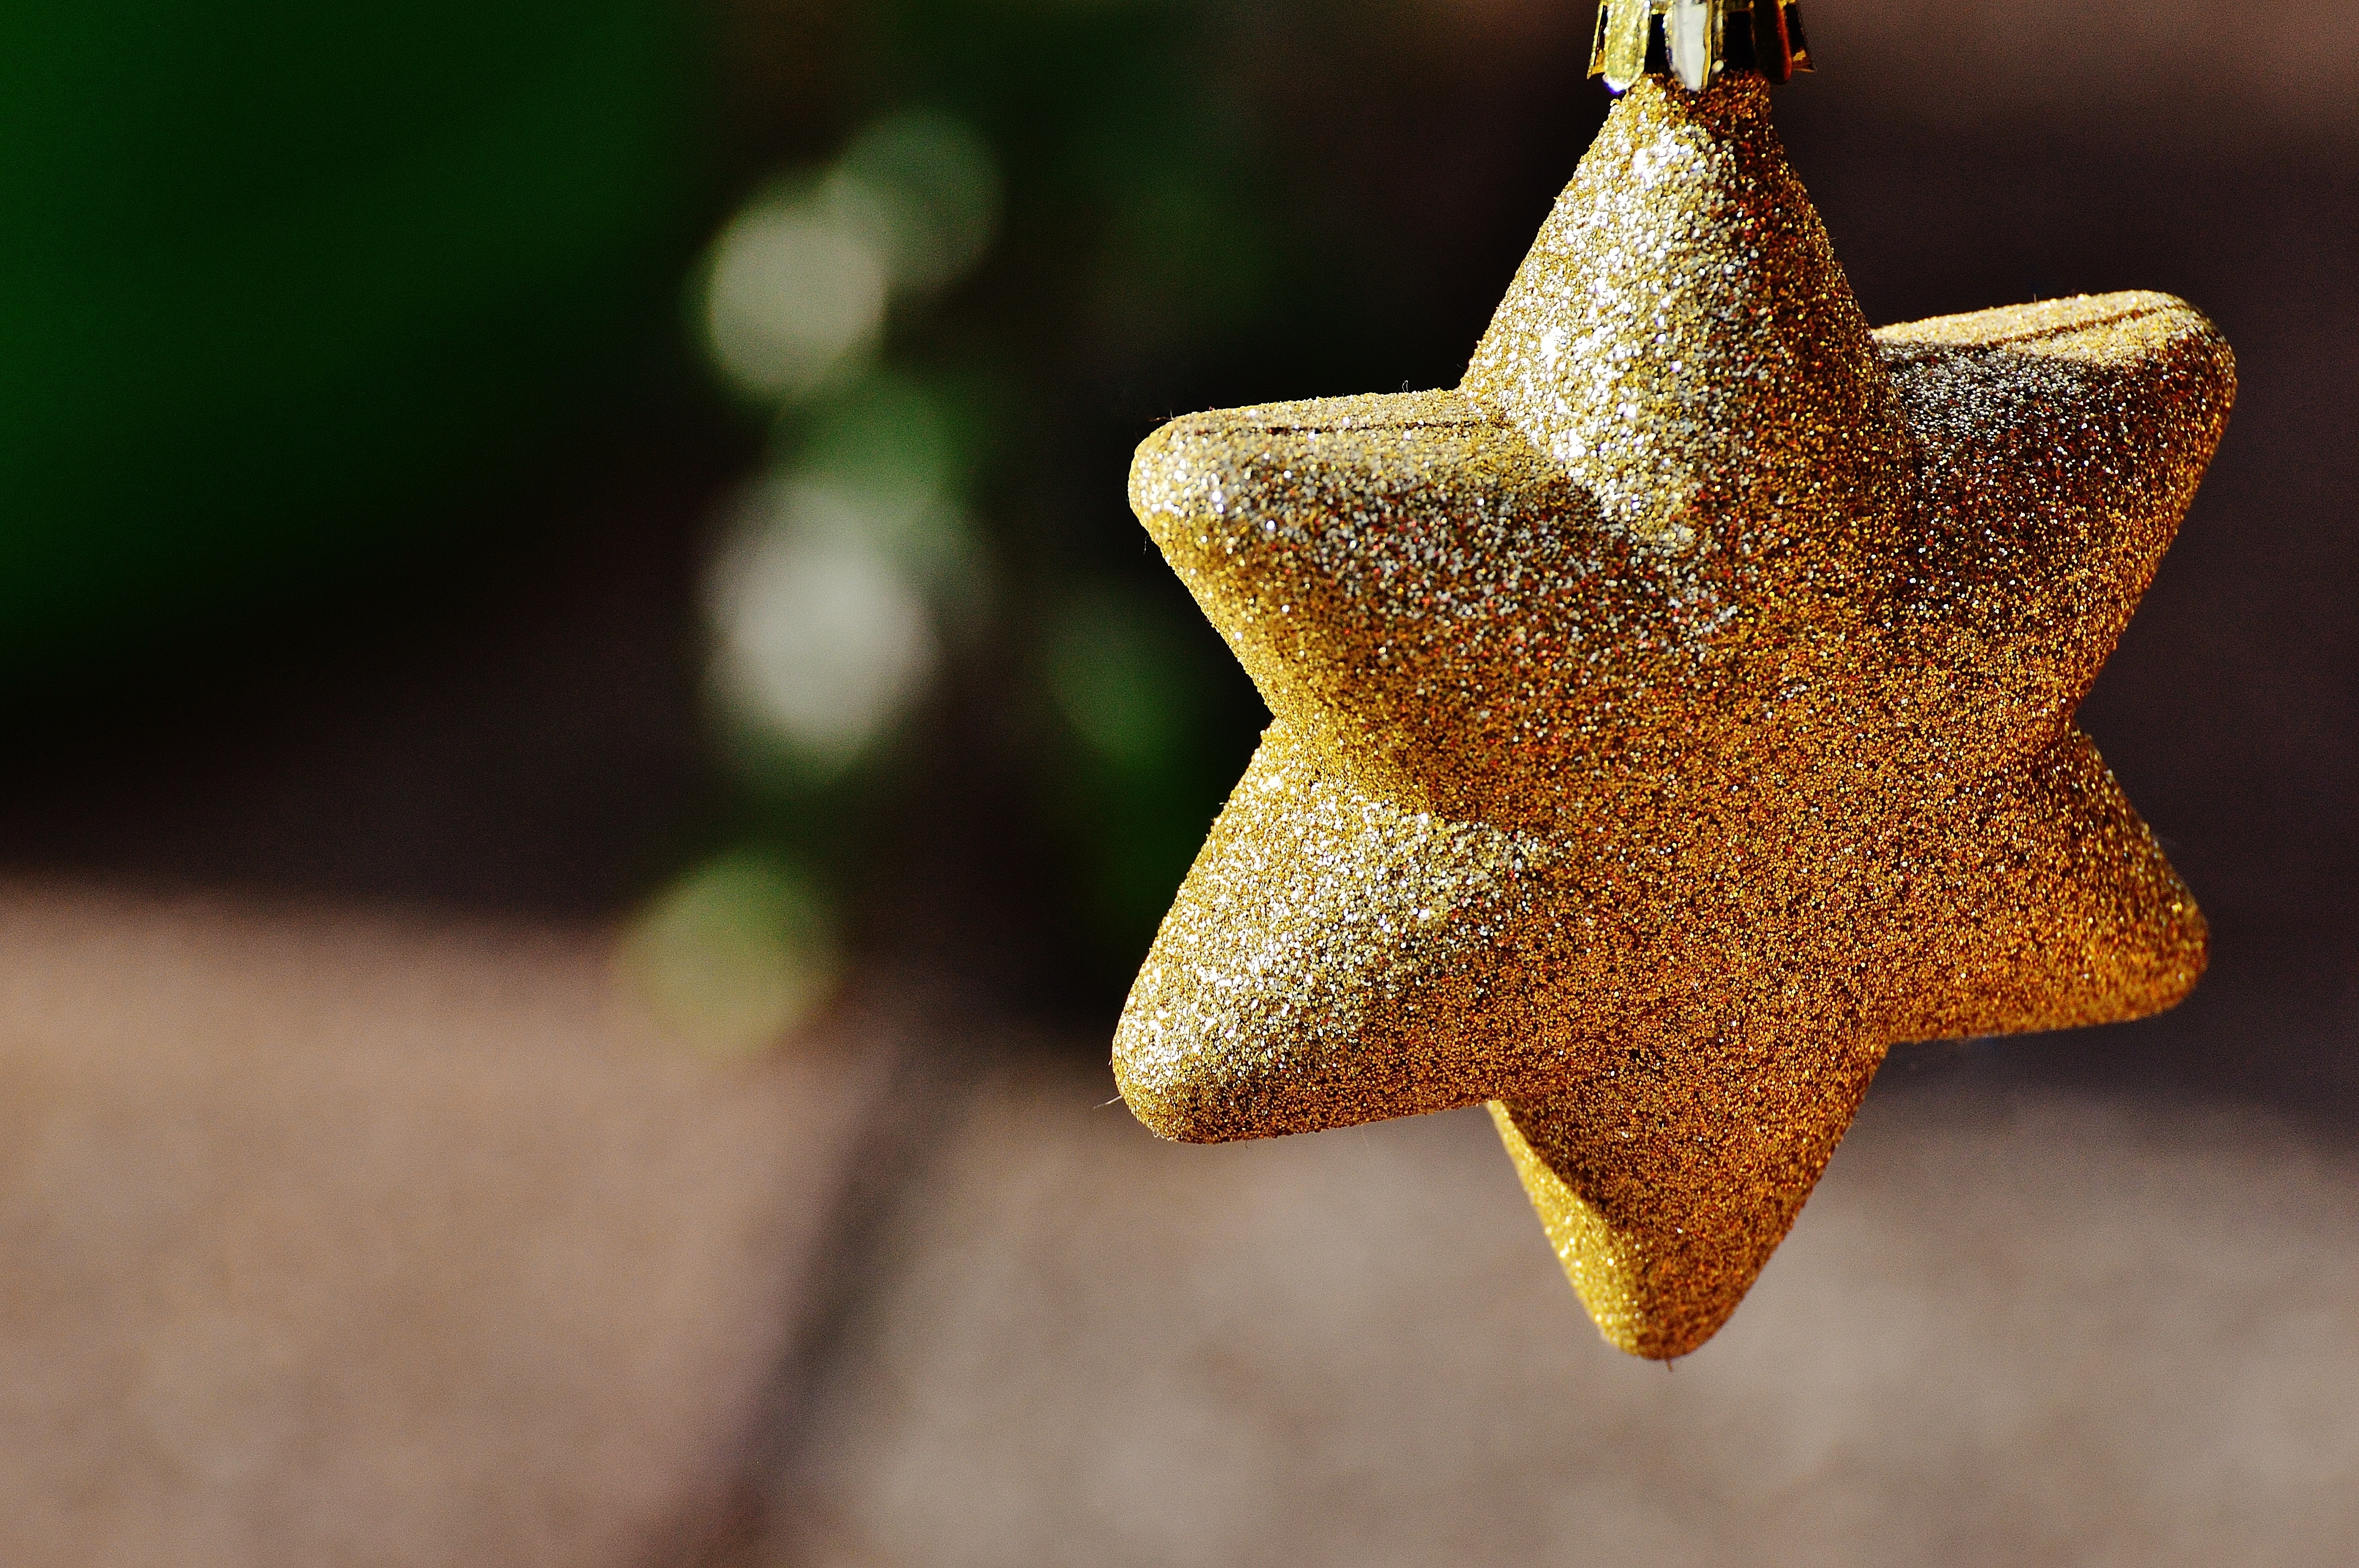
tree, branch, plant, star, leaf, flower, decoration, autumn, yellow, christmas, flora, starfish, glitter, close up, gold, macro photography, christmas decorations